William Frederick Webb

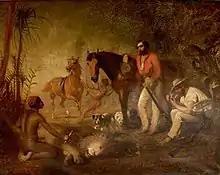
"After the Lion Hunt", 1857 painting by Alfred Corbould, showing William Frederick Webb and Captain William Codrington

A big-game hunter, particularly of rhinoceros, Webb spent time in Africa with a friend, Captain William Codrington. In 1851 Webb became ill with fever and they summoned the explorer David Livingstone to assist. Webb recovered and came to know the Livingstones at Kolobeng Mission.